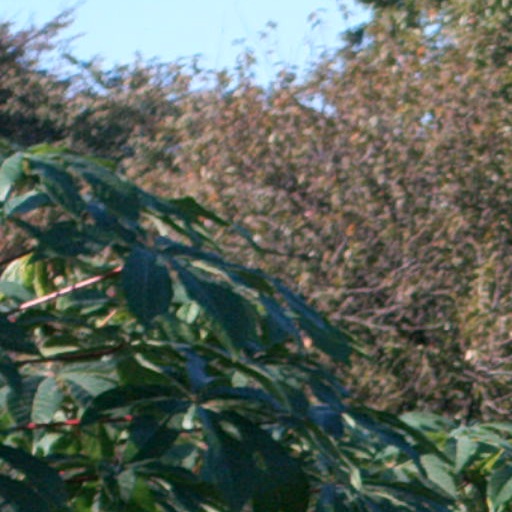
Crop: cassava